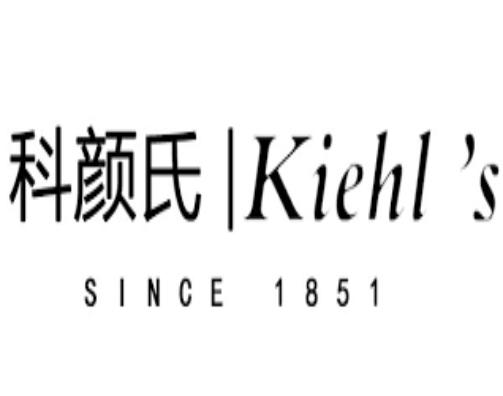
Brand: Kiehl's
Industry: Necessities